FAW Group

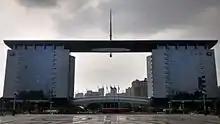
FAW Group Corporation Main Building

As of 2012, this company has two factories and some of the products it produces carry the Oley brand.